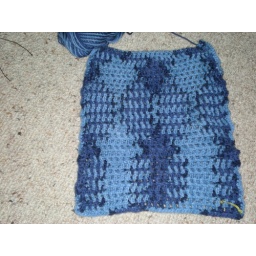
crochet bag done in blue camoflage acrylic yarn. Seed stitch with double crochet.